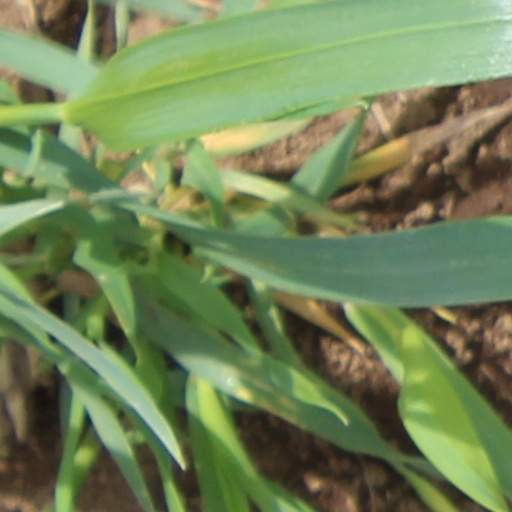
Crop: wheat